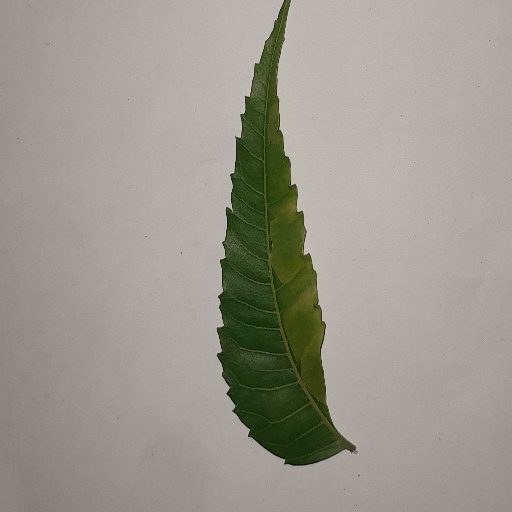
Species: Neem
Leaf condition: Yellow Leaf